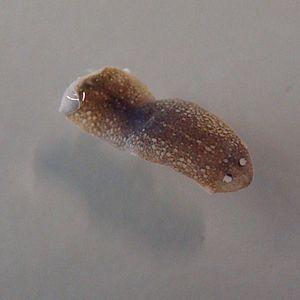
Les planaires sont des vers plats aquatiques appartenant à plusieurs espèces dans la classe des Turbellariés. Elles peuvent être nageuses ou rampantes, et vivre en mer, en eau douce, ou dans les sols très humides.
Les Dugesiidae sont une famille de vers plats des marais.